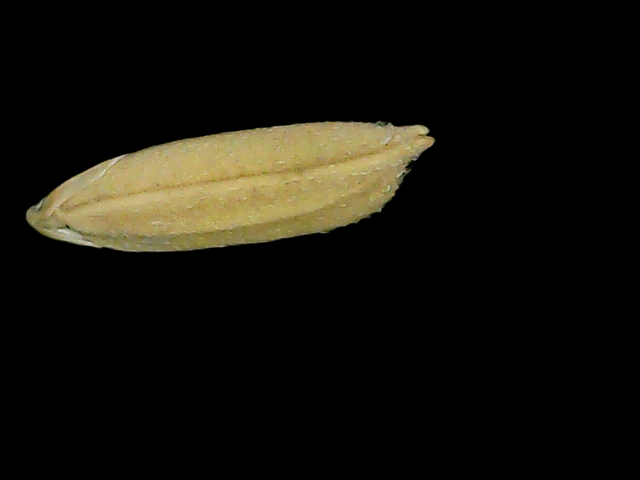
Rice variety: Bd85